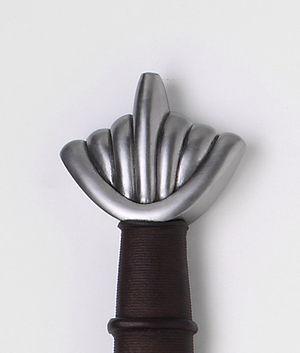
Le pommeau est l'extrémité d'une poignée.
L’épée est une arme blanche à double tranchant composée d'une lame droite en métal pourvue le cas échéant d'une gouttière, d'une poignée et, à certaines époques, d'une garde protégeant la main et d'un pommeau.